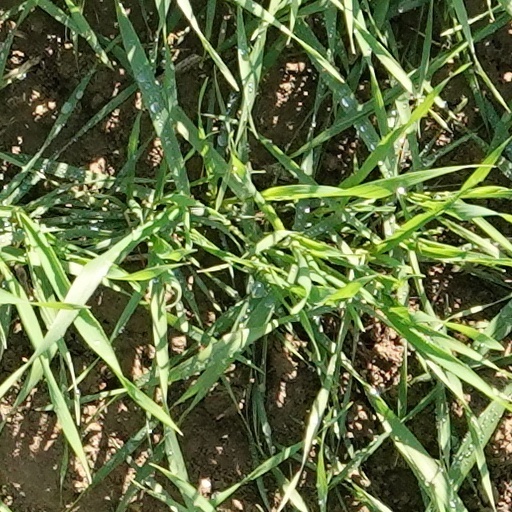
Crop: wheat